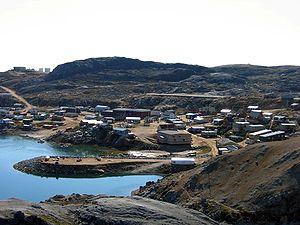
Kimmirut est une communauté de la région de Qikiqtaaluk, au Nunavut, au Canada. Elle est située sur la rive du détroit d'Hudson sur l'île de Baffin.